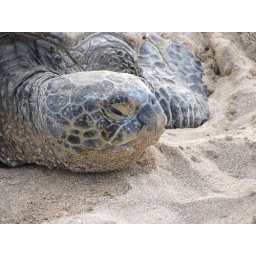
A green sea turtle &lt;i&gt;(Chelonia mydas)&lt;/i&gt; at Laniakea Beach in Haleiwa. Oahu, Hawaii.